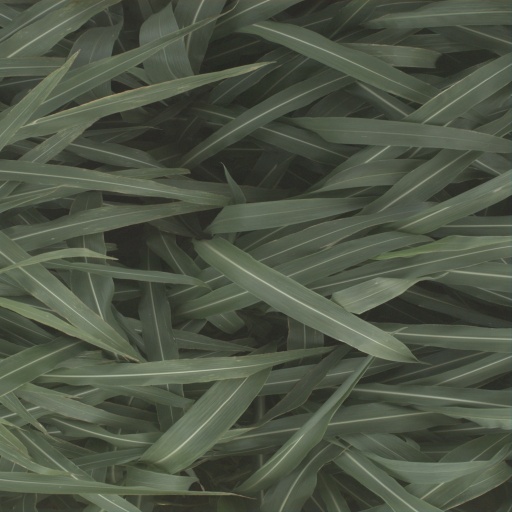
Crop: sorghum